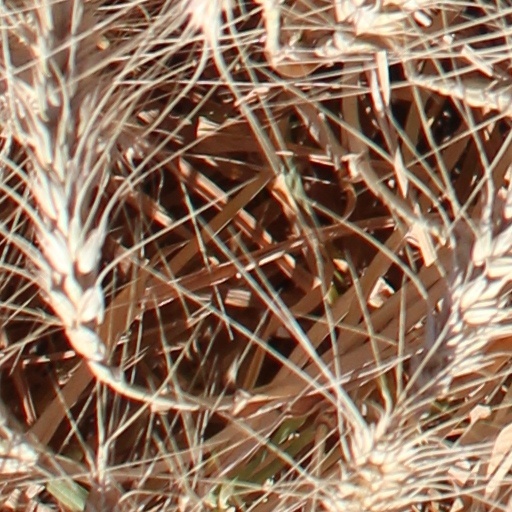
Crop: wheat